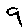
Label: 9